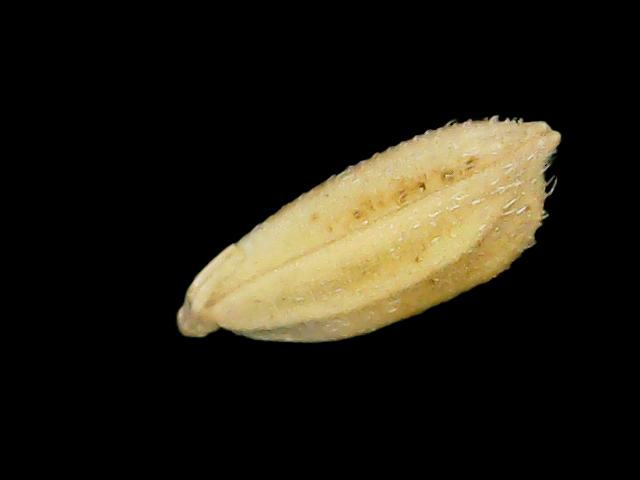
Rice variety: Bd33